1. FC Union Berlin

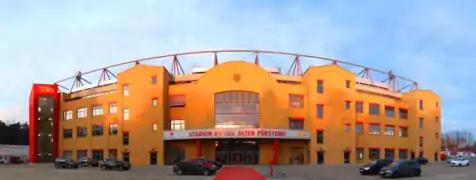
The main building of the stadium was inaugurated in late 2013.

The eastern branch of the club went through a number of name changes: Union Oberschöneweide (1950), BSG Motor Oberschöneweide (1951), SC Motor Berlin (1955), TSC Oberschöneweide (1957), TSC Berlin (1963) – finally becoming the football club 1. FC Union Berlin in 1966.